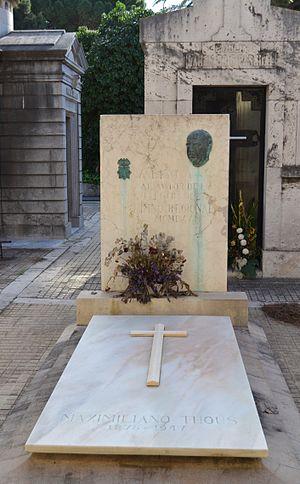
Maximilià Thous i Orts, né à San Esteban de Pravia en 1875 et mort à Valence en 1947, est un journaliste et écrivain valencien, père de l'écrivain et homme politique Maximilià Thous i Llorens.